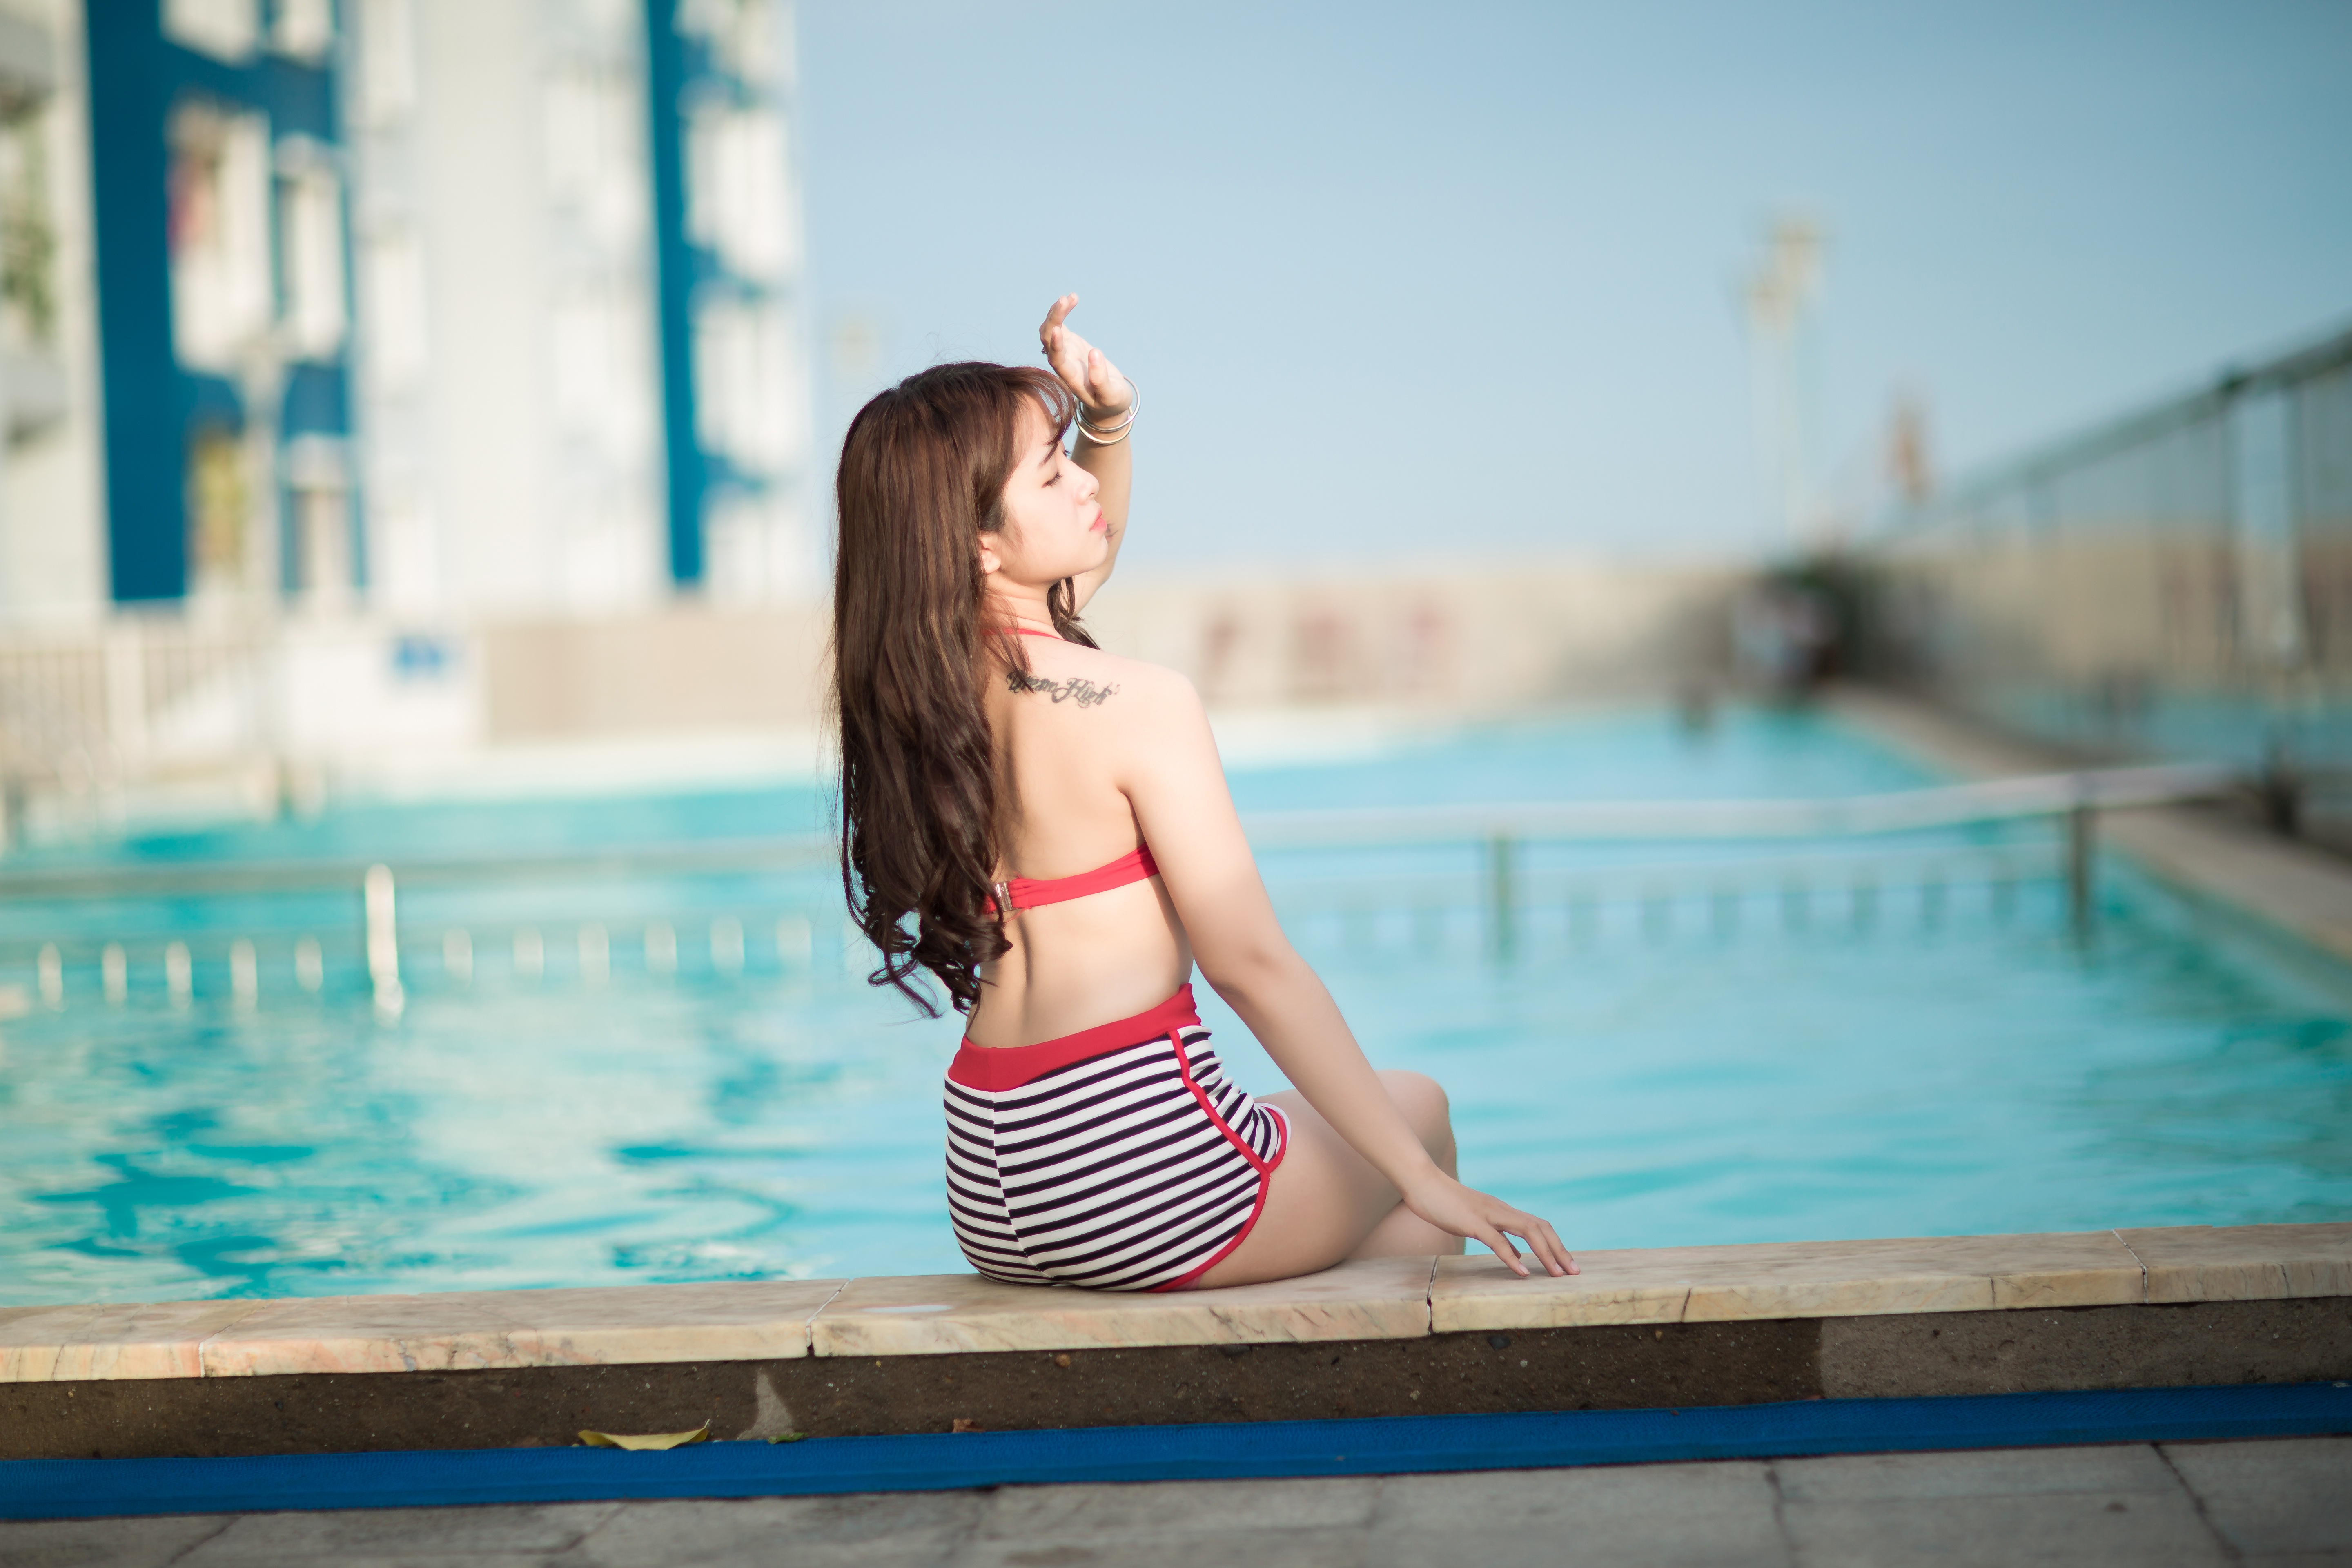
outdoor, girl, woman, vacation, pool, female, young, swimming pool, blue, clothing, lifestyle, leisure, bikini, women, photograph, beauty, photo shoot